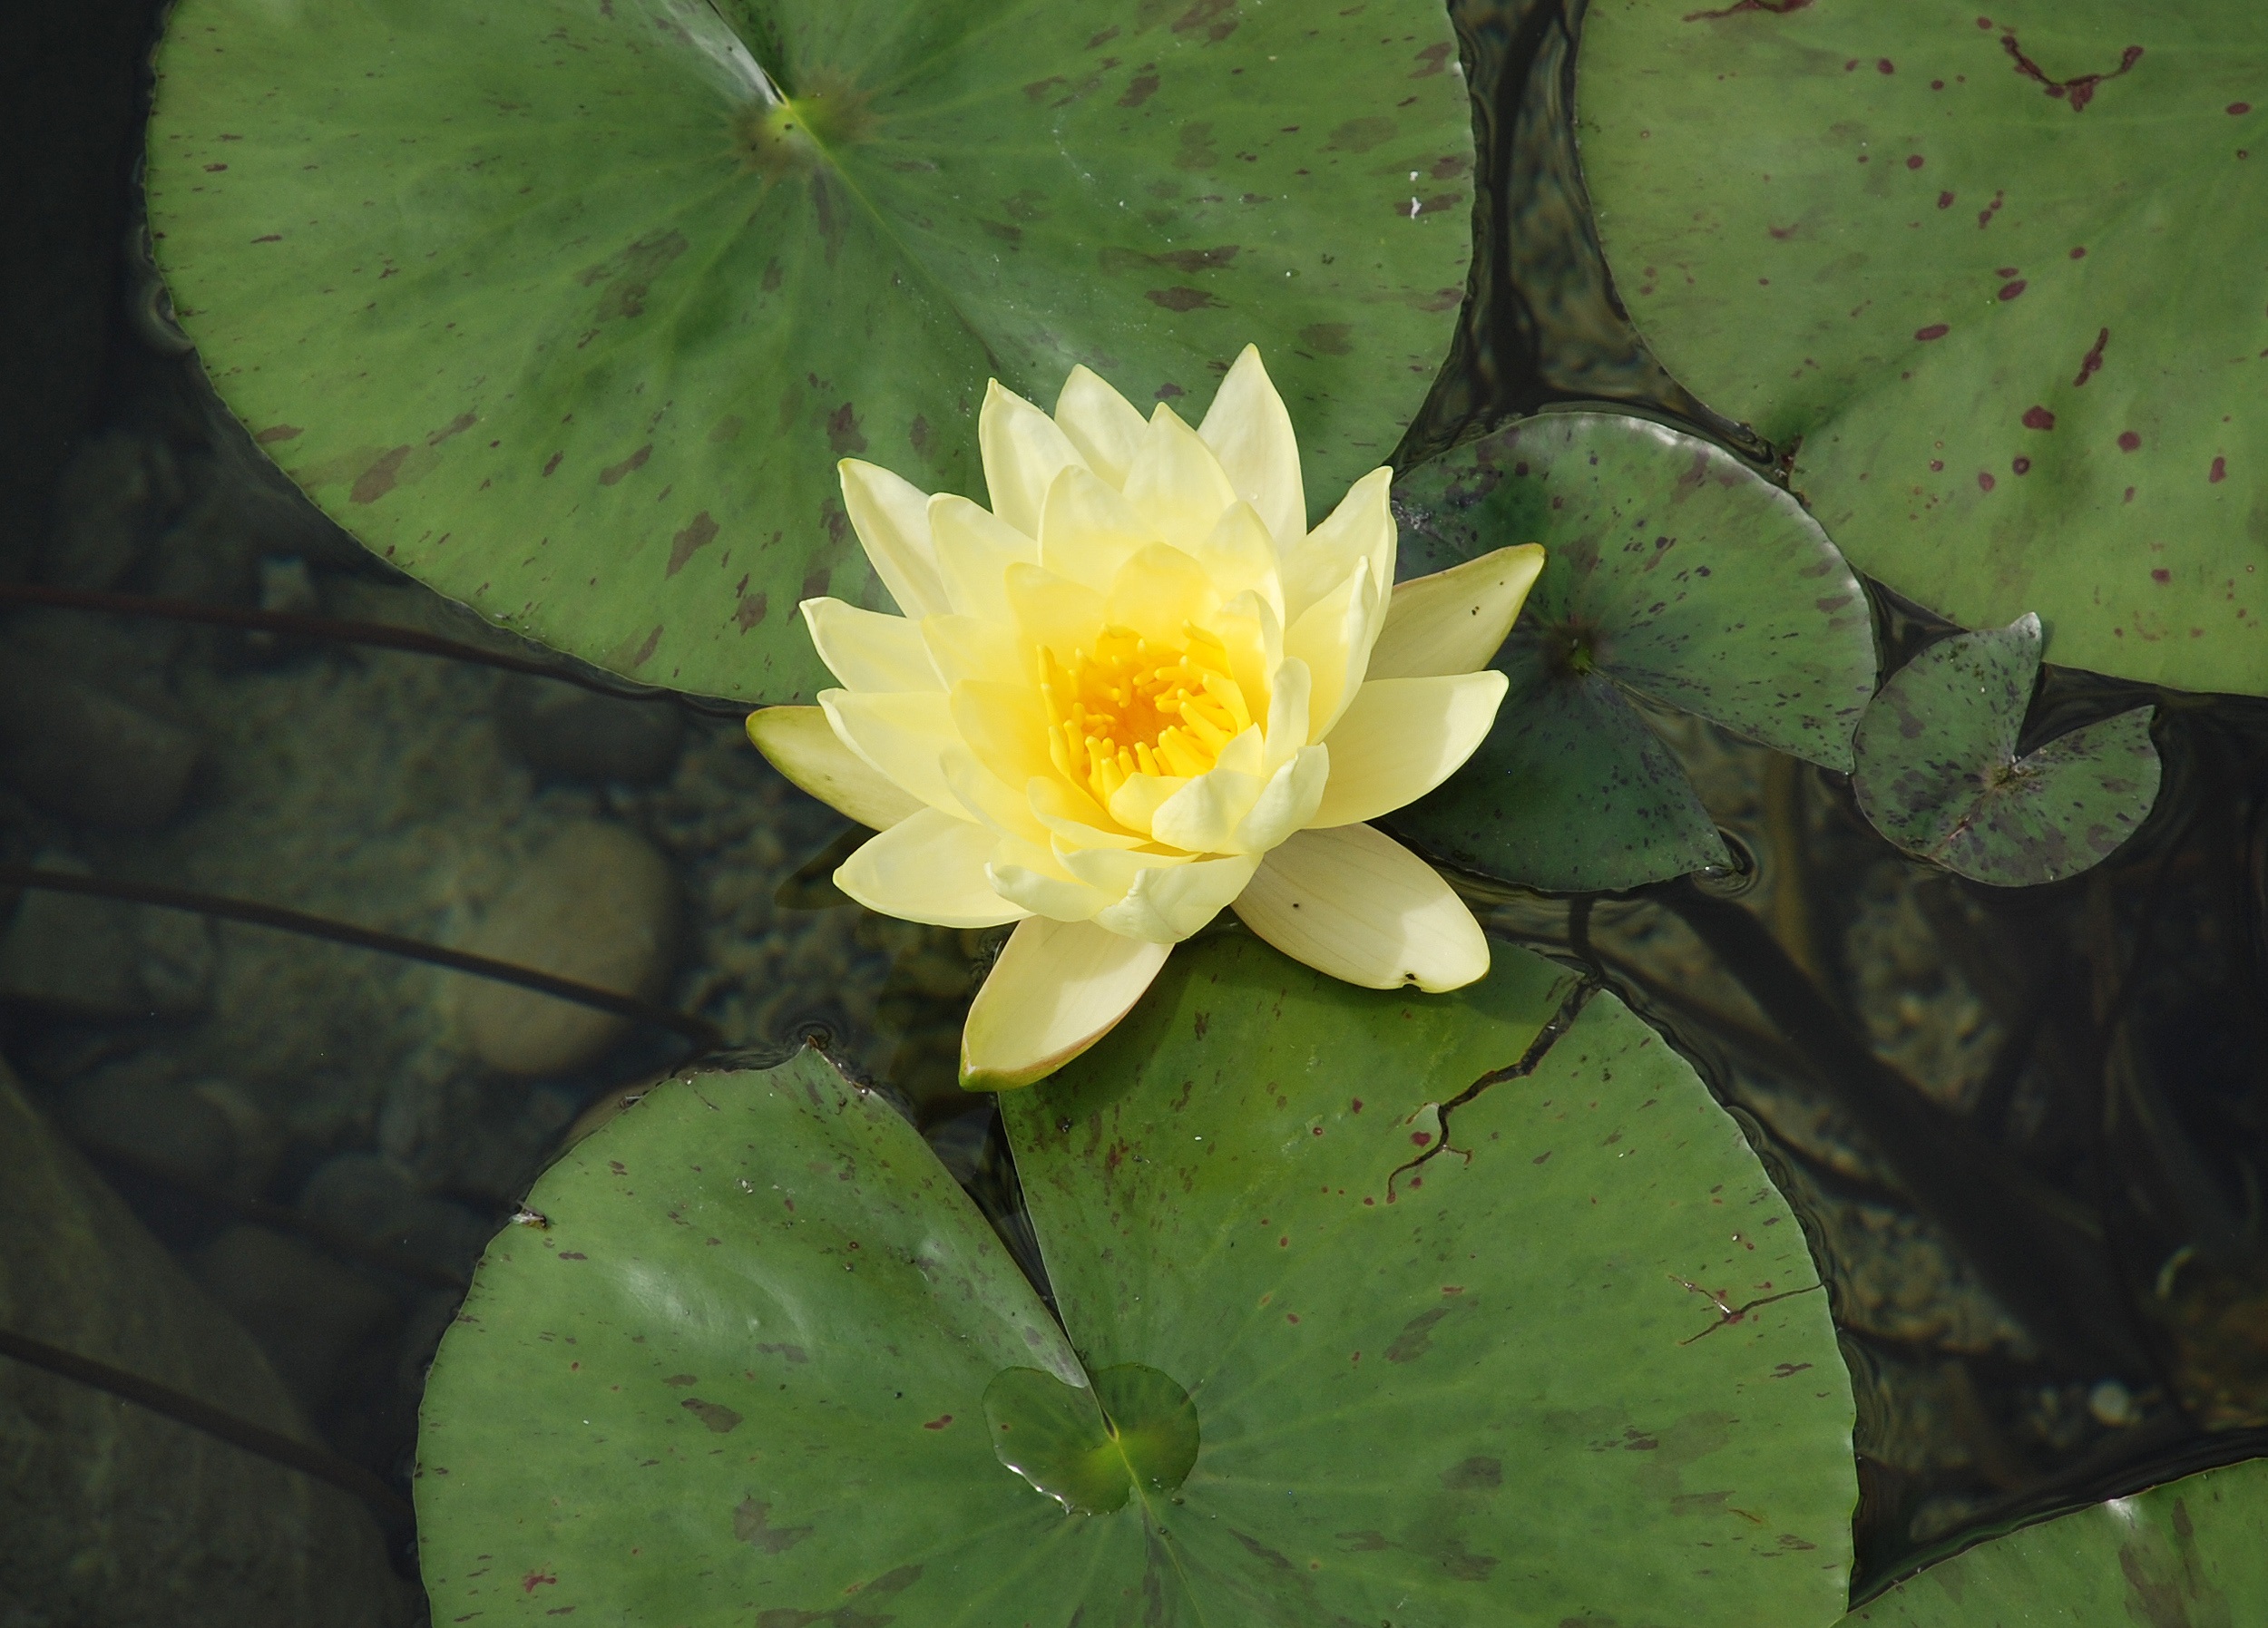
water, nature, blossom, plant, white, leaf, flower, petal, bloom, pond, green, red, botany, yellow, garden, pink, sacred lotus, aquatic plant, flora, water lily, wildflower, flowers, lotus, macro photography, lake rose, nuphar lutea, flowering plant, swimming pond, water rose, biotope, bioteich, plant stem, land plant